Link-richness

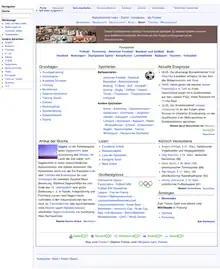
Wikipedia Portal pages are very link-rich.

Link-richness is the quality, possessed by some websites, of having many hyperlinks. Classified advertising sites like Craigslist tend to be very link-rich, sometimes with hundreds of links on their main page. They help users find the links they are looking for by grouping links into clusters. Inadequate link richness has been described as frustrating to readers, as it reduces transparency of site content from the main page. Students new to wiki collaboration were found to need guidance in how to take full advantage of the medium's potential for creating link-rich content.